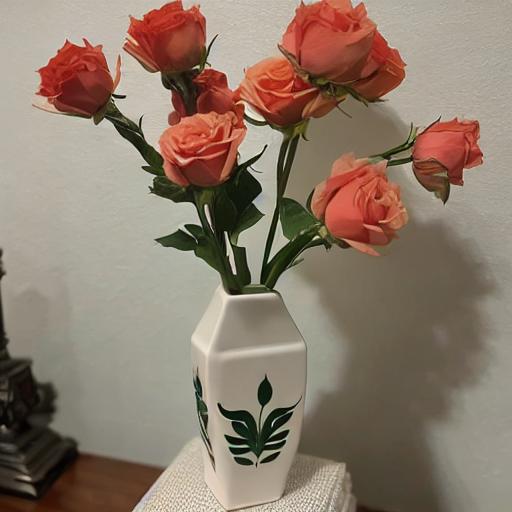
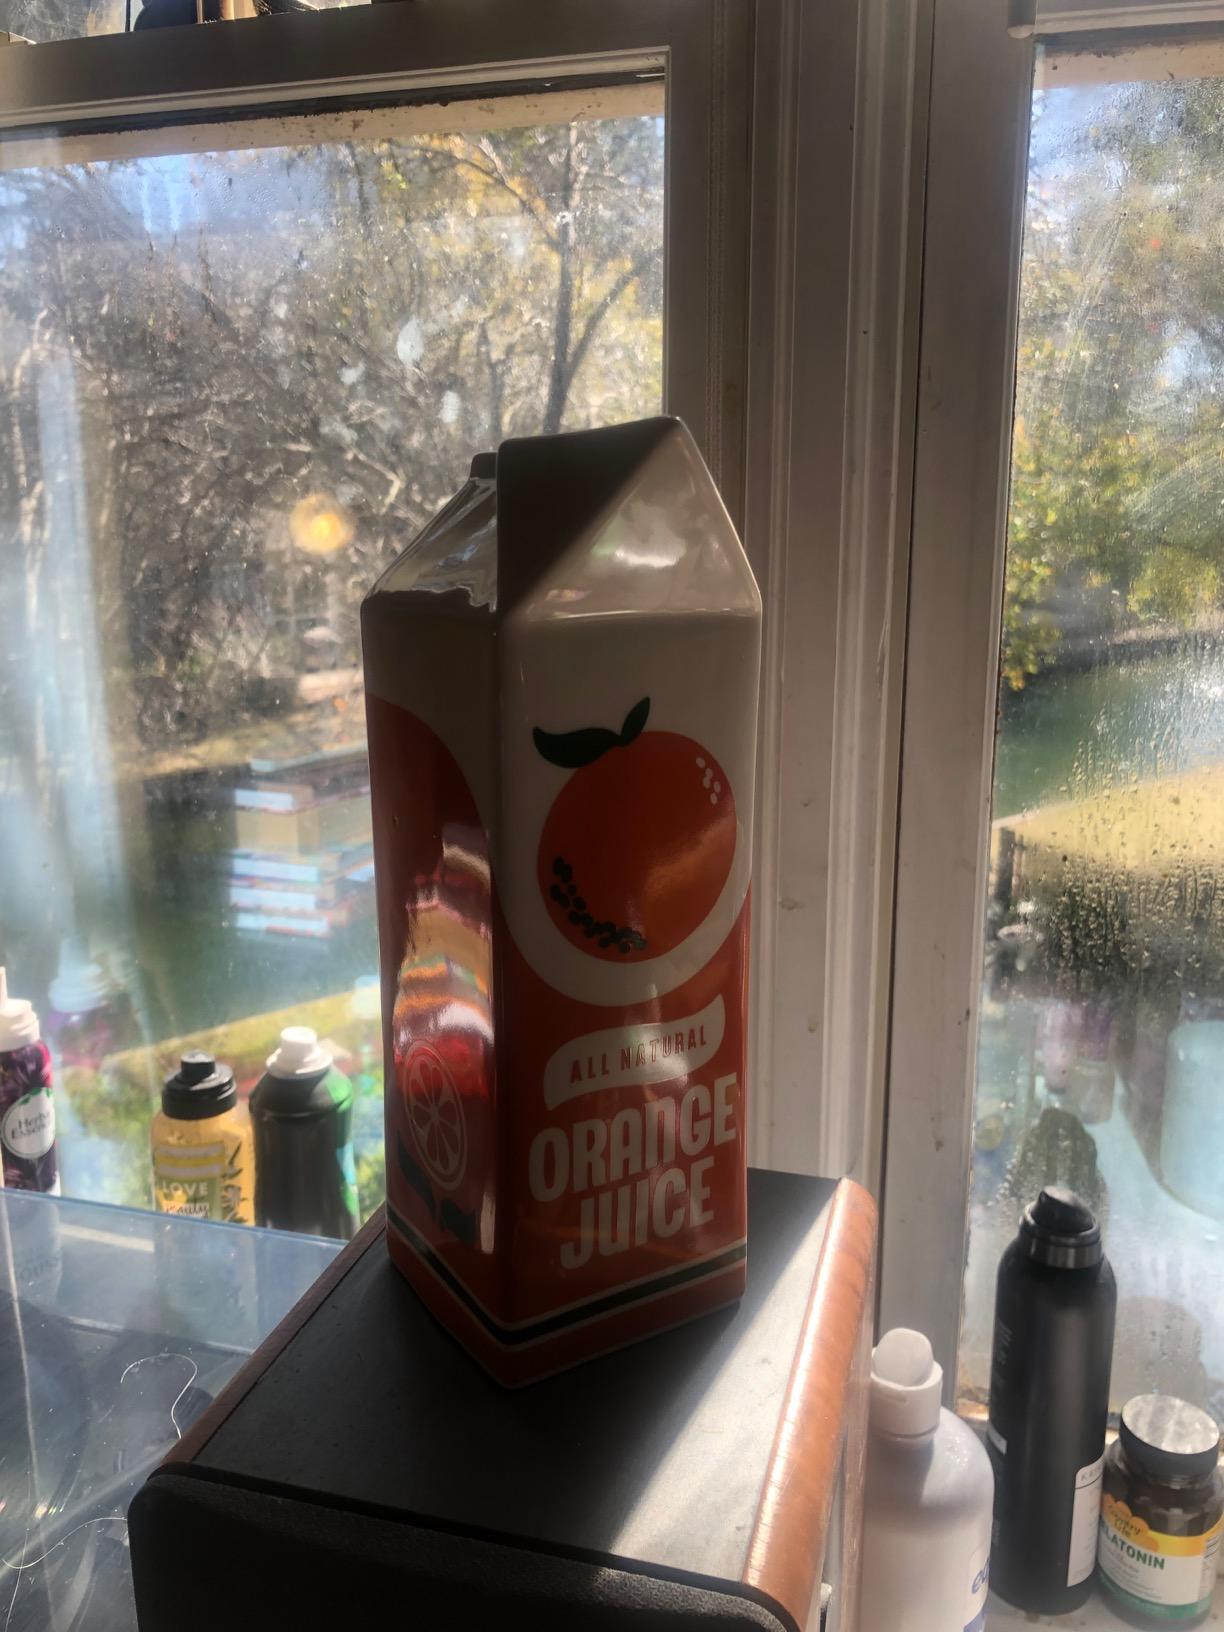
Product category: vase
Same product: no